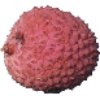
Label: lychee